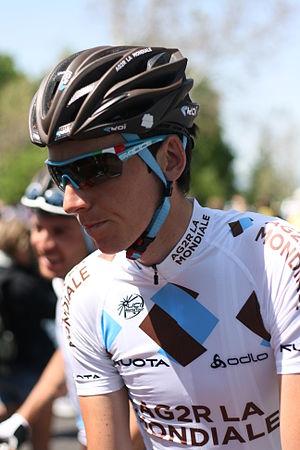
Romain Bardet, né le 9 novembre 1990 à Brioude, est un coureur cycliste français, professionnel depuis 2012 et membre de l'équipe AG2R La Mondiale jusqu'en 2020. Bon grimpeur, il est vainqueur d'étapes du Tour de France en 2015, 2016 et 2017. Il termine deuxième du Tour de France 2016 derrière Christopher Froome, et troisième l'année suivante. En 2018, il est vice-champion du monde sur route. Il remporte le classement de meilleur grimpeur du Tour de France 2019.